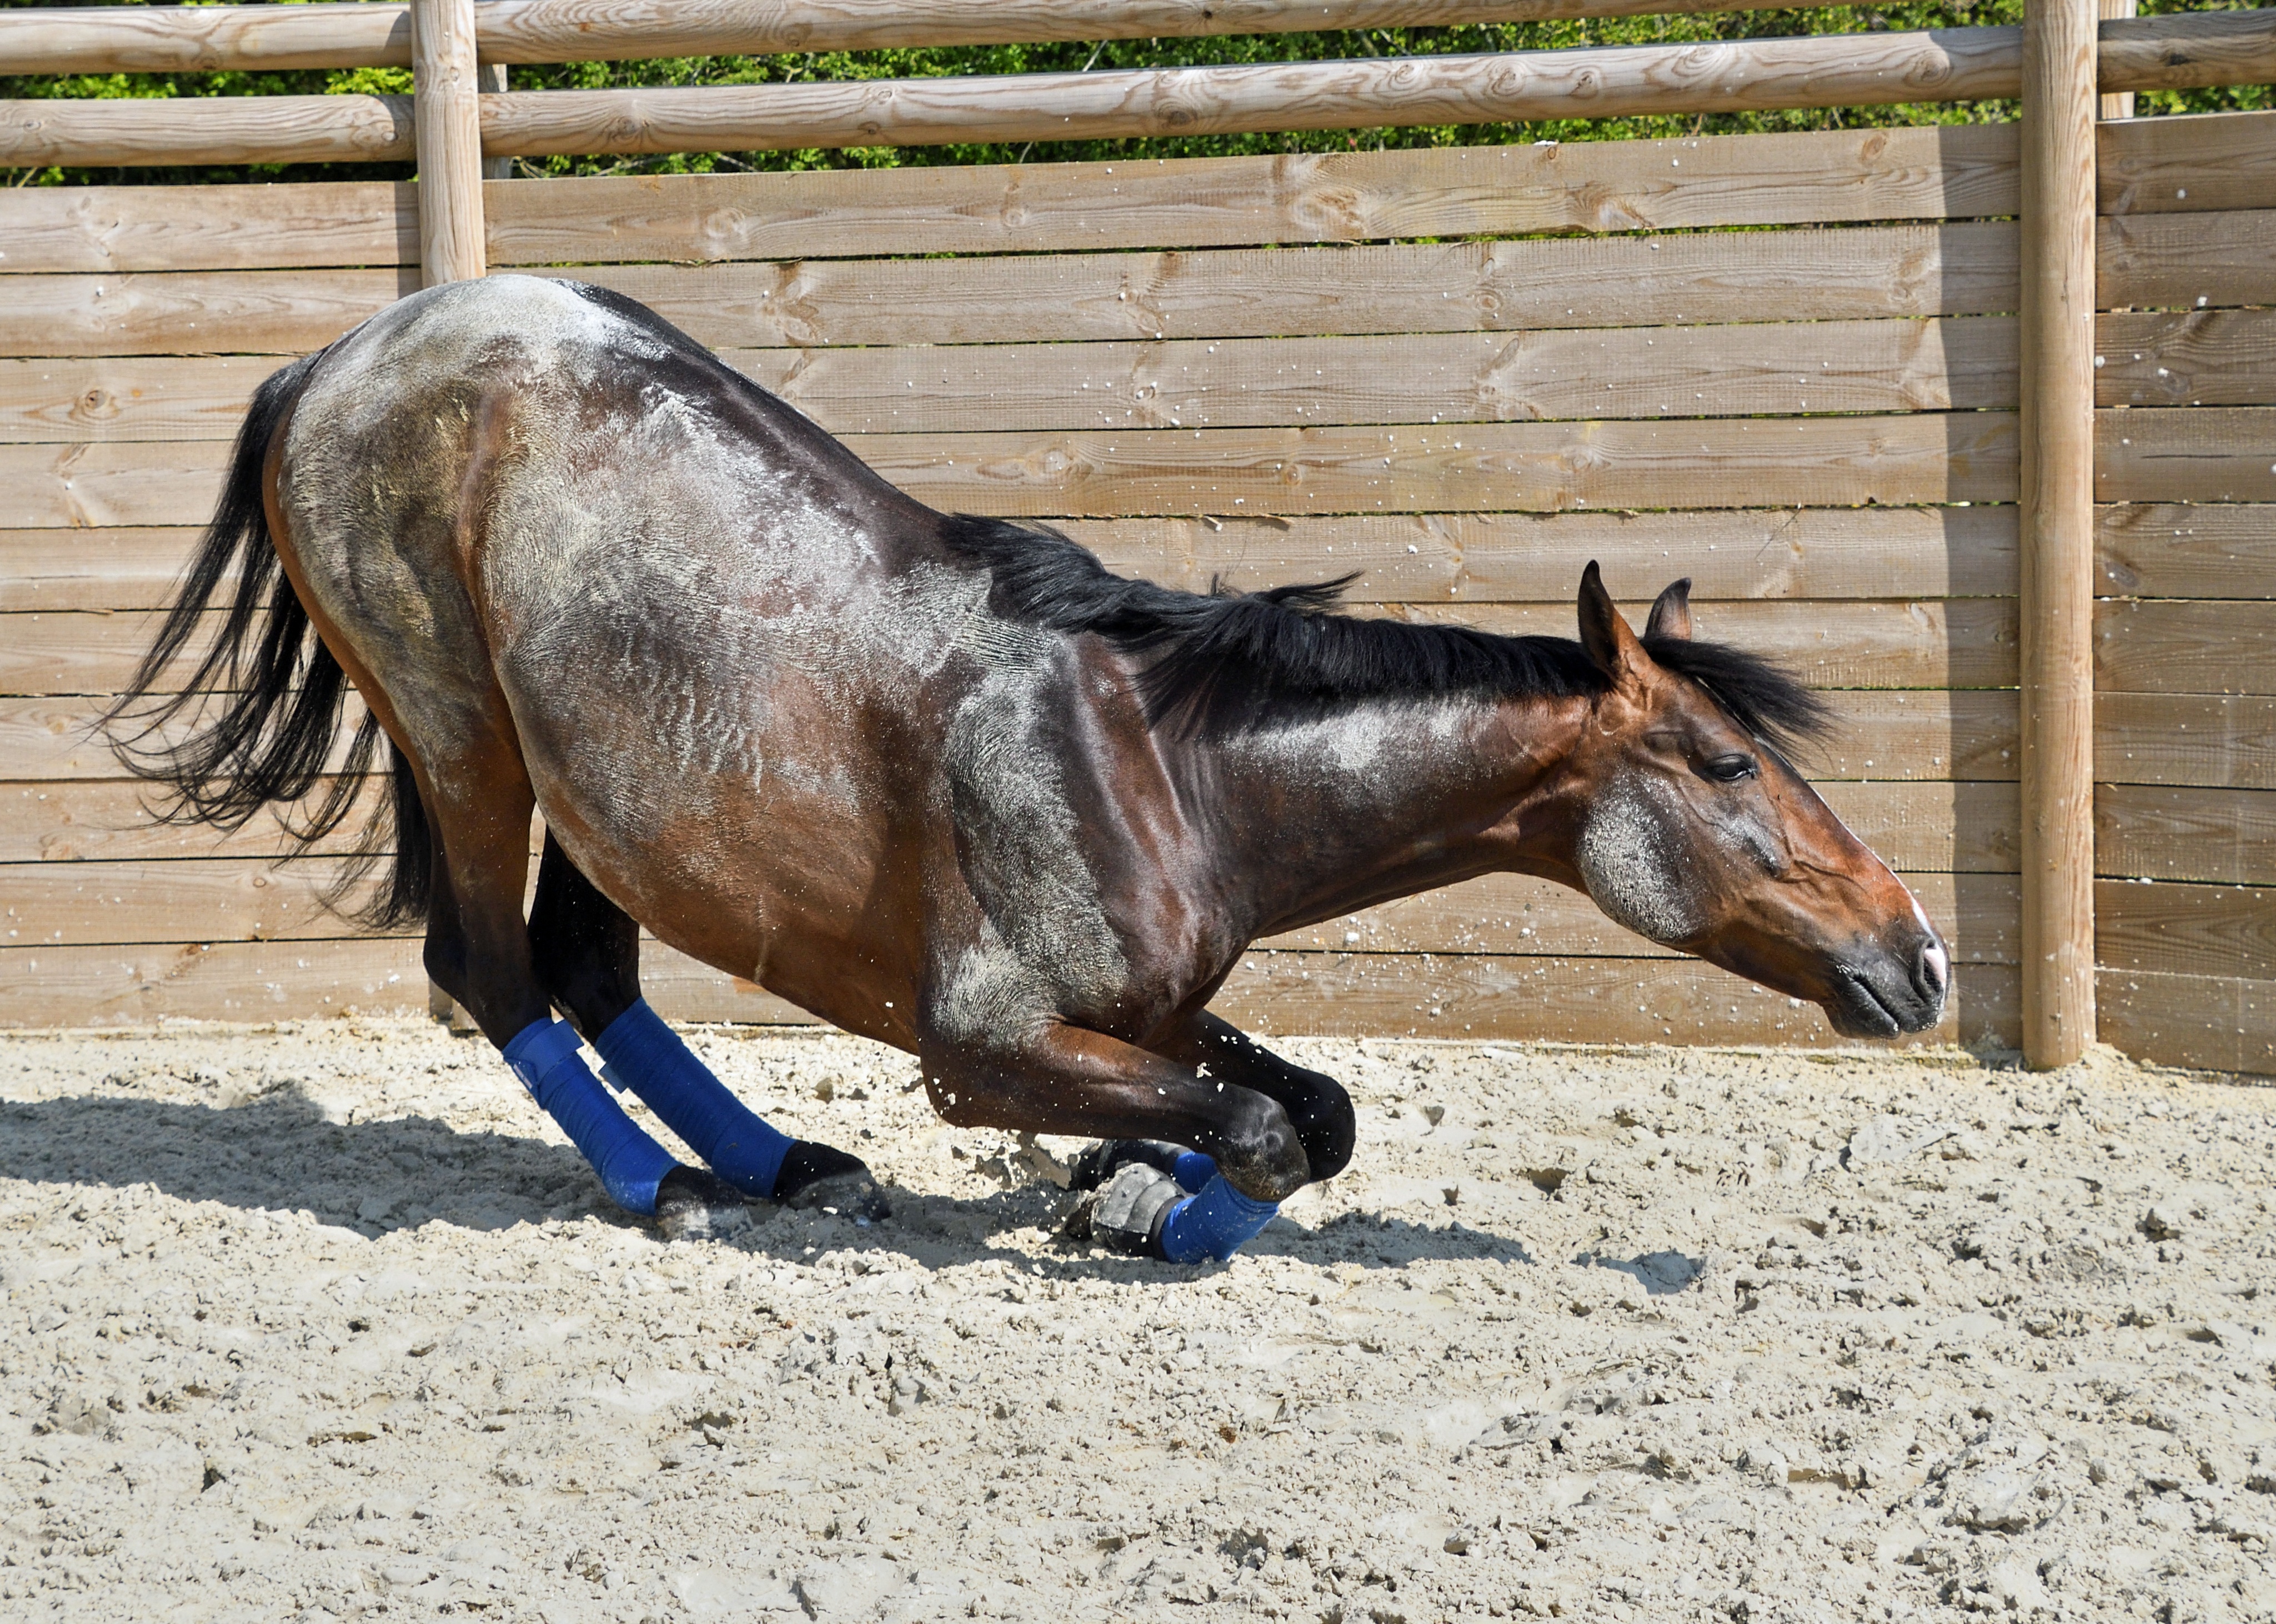
horse, mammal, stallion, mane, vertebrate, mare, pack animal, kneel, horse like mammal, mustang horse, on your knees